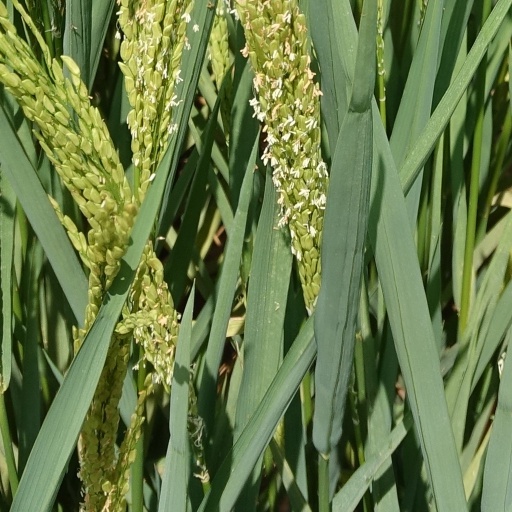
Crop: rice